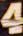
Number: 4